Terbufos

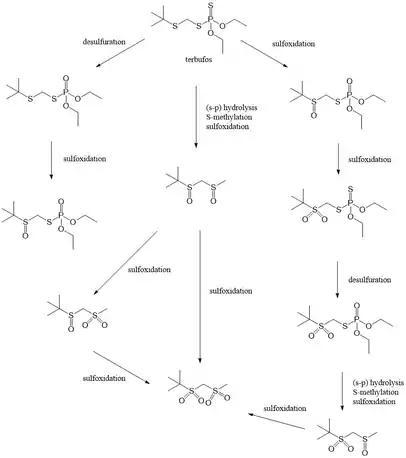

Terbufos is activated by a biotransformation to a sulfone compound. This conversion can take place in the (cellular) environment but also in exposed organisms using the cytochrome P450 action. This conversion process makes the molecule much more efficient in binding with AChE. The converted form may be significantly more toxic to amphibians than the parent compound.